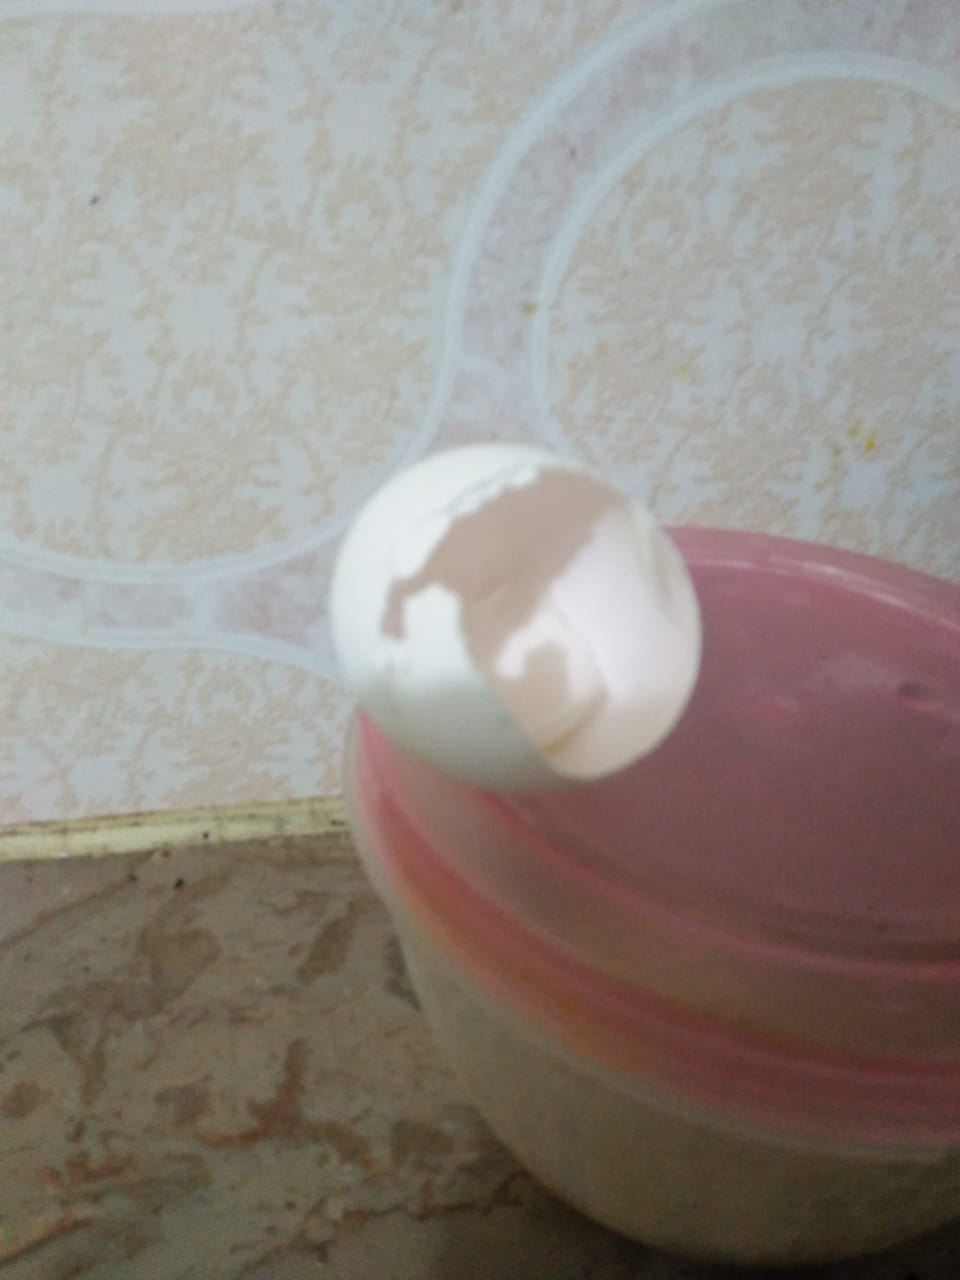
Label: eggshells